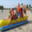
Label: ship